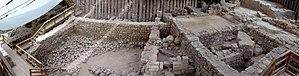
Les fouilles du parking Givati est une fouille archéologique située dans la vallée du Tyropoeon. Il est adjacent à la ville de David, la partie la plus ancienne de la ville cananéenne et israélite de Jérusalem. La fouille est menée par Doron Ben-Ami et Yana Tchekhanovets de l'Israel Antiquities Authority et souscrite par la City of David Foundation.